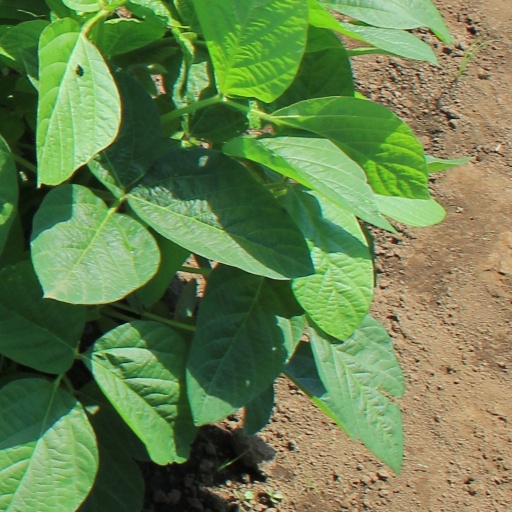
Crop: soybean